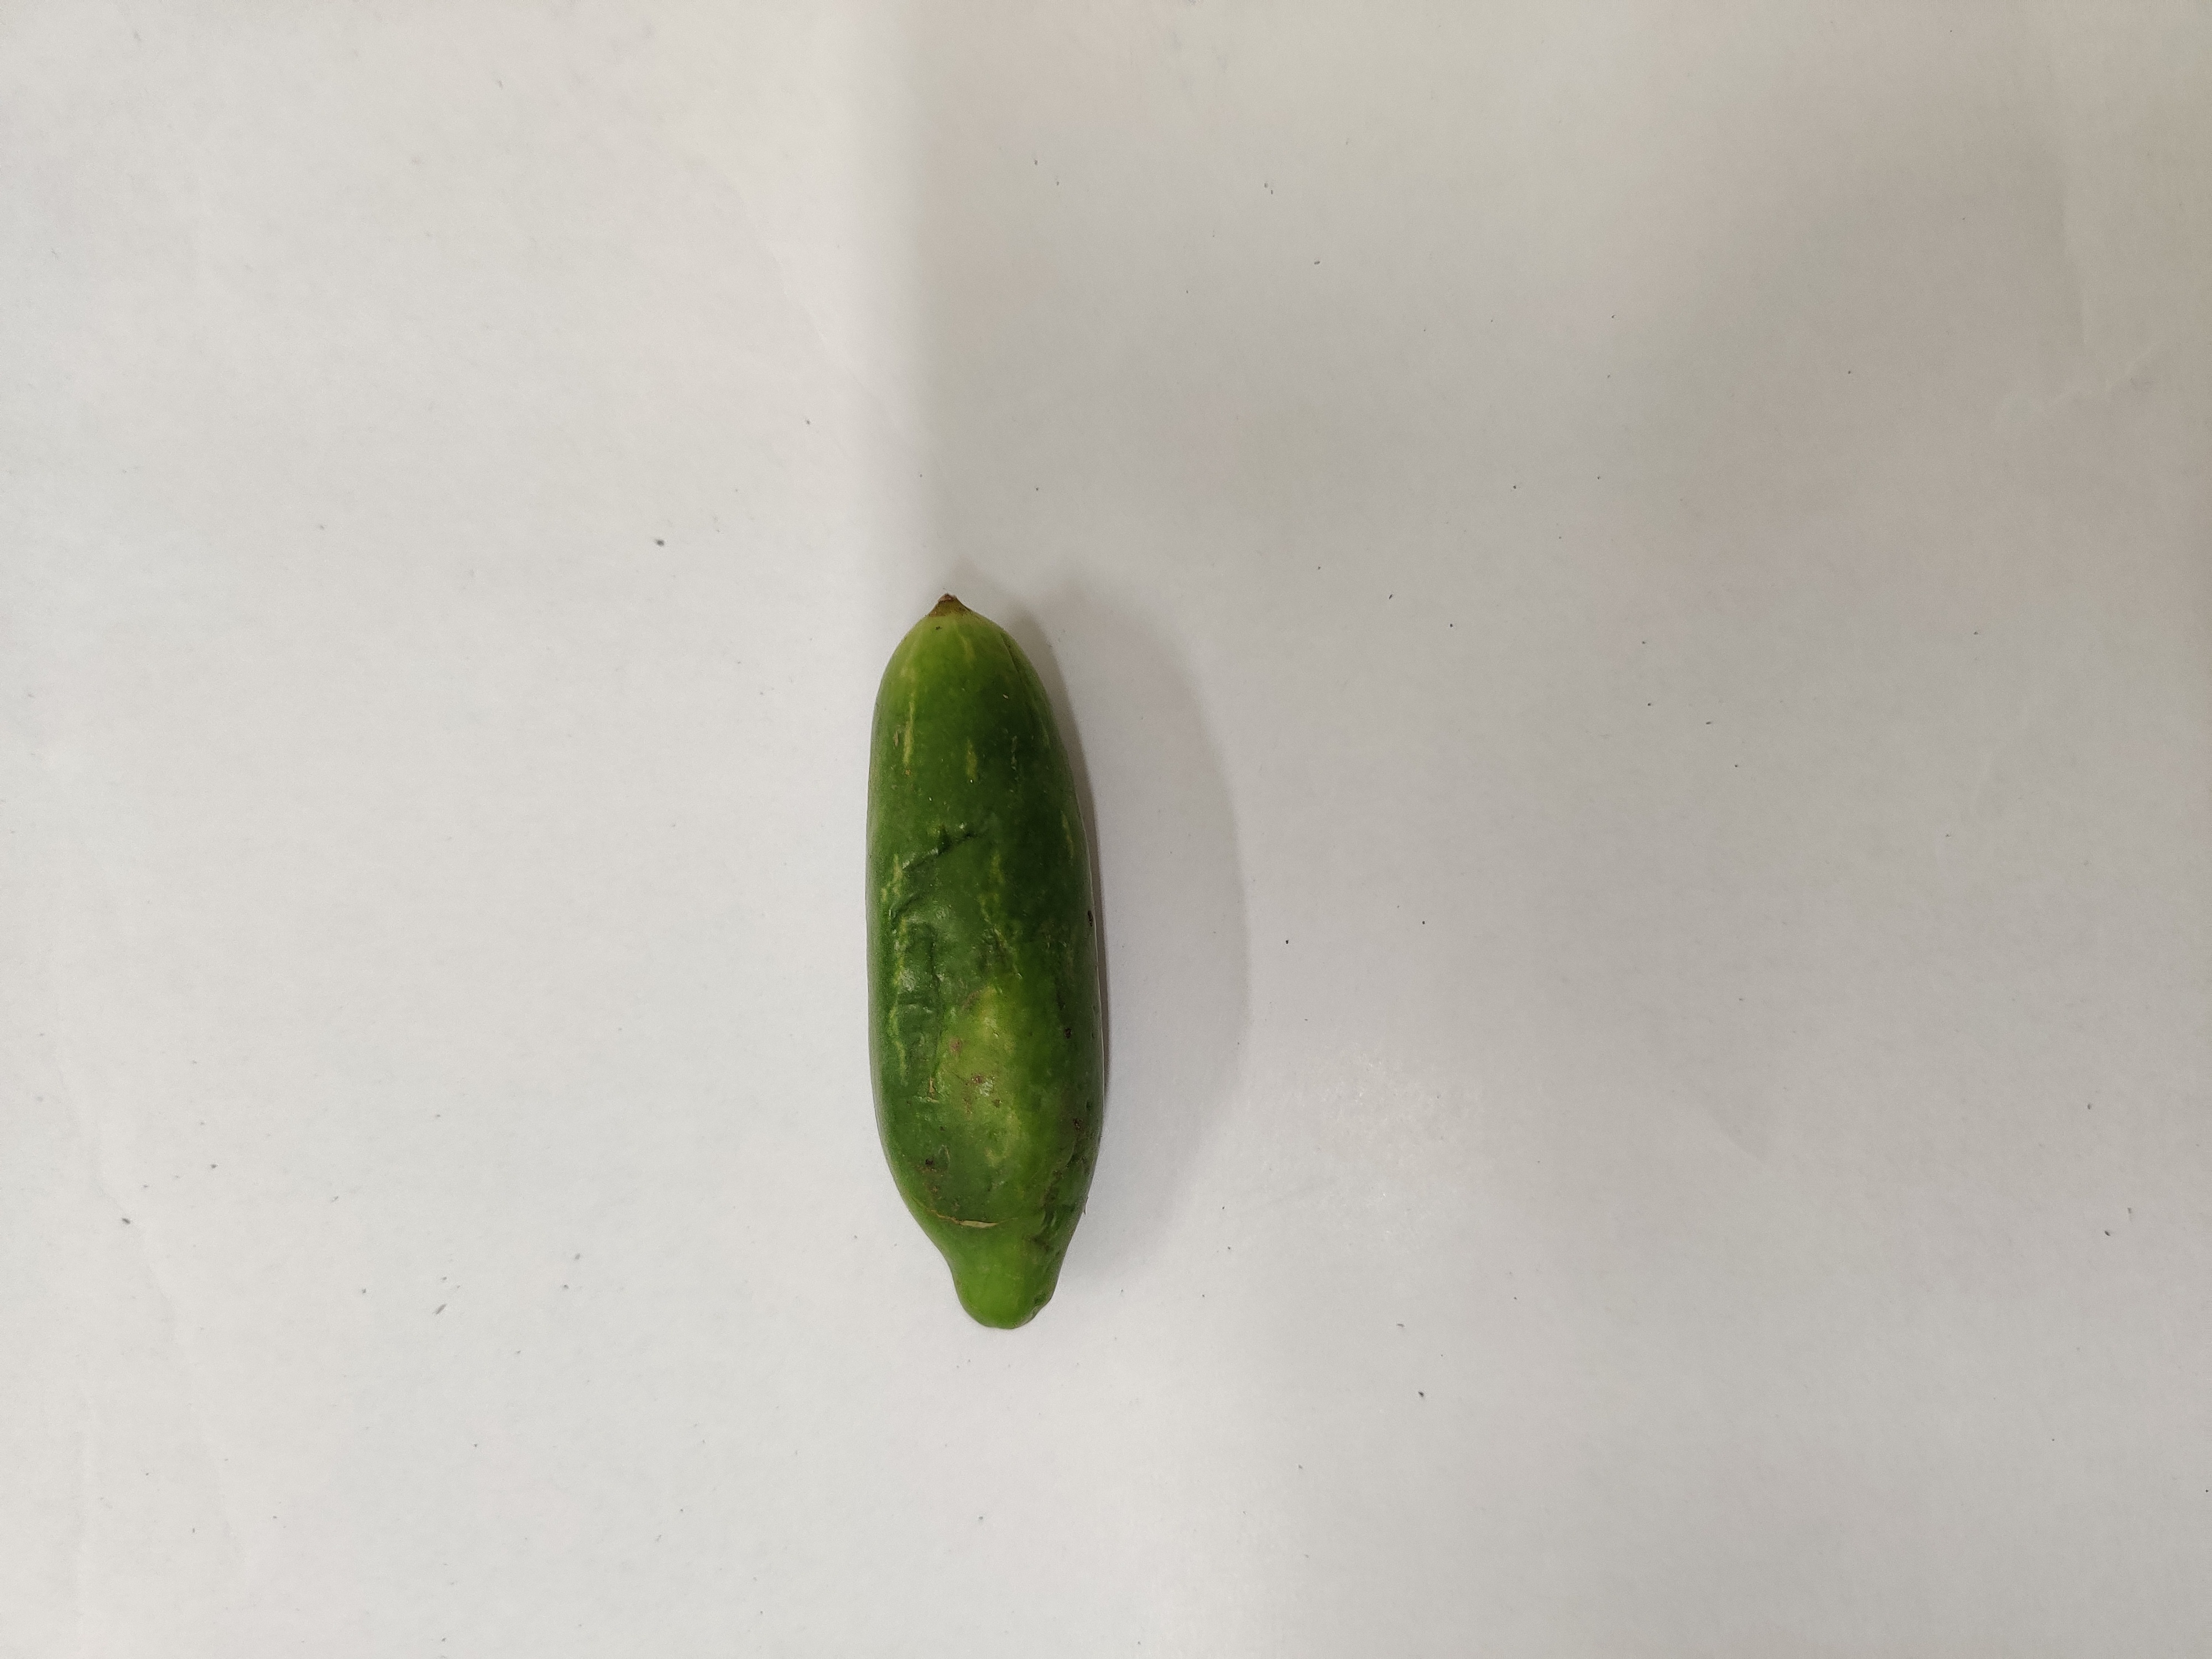
Crop: Ivy Gourd
Condition: Fresh